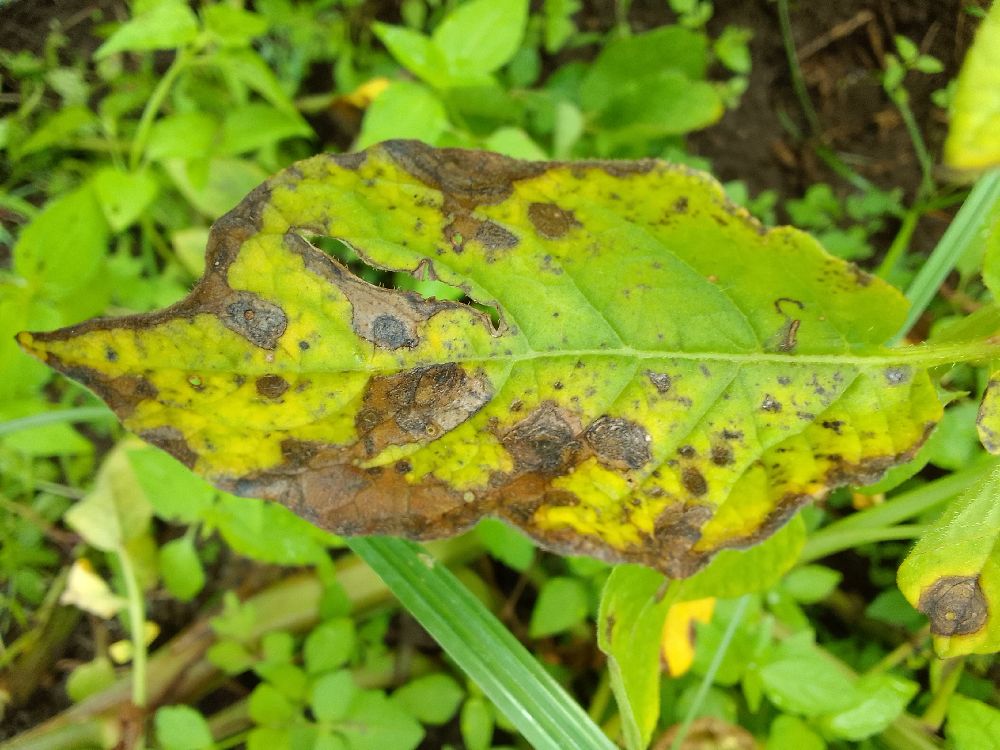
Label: Early blight